The Beau Brummels

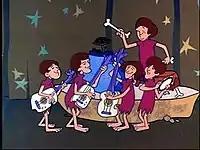
Clockwise from top right: John Petersen, Sal Valentino, Ron Meagher, Ron Elliott, and Declan Mulligan perform as the Beau Brummelstones in a 1965 episode of "The Flintstones"

Following a stint in 1969 recording solo singles for Warner Bros. Records, Valentino assembled a new band, Stoneground, which was associated with the hippie commune the Hog Farm in the early 1970s.